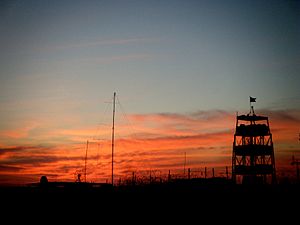
Sangar (befæstning) / Moderne brug
Supersangar ved den fremskudte britiske operationsbase Price ved Gereshk i Afghanistan (foto taget i 2013).
En Sangar er en midlertidig befæstet stilling med et brystværn, som oprindelig blev lavet af sten, og nu om dage bygges af sandsække eller tilsvarende. Sangars bygges normalt i terræn, hvor det ikke er praktisk muligt at grave skyttegrave. Begrebet bruges stadig ofte af British Army.